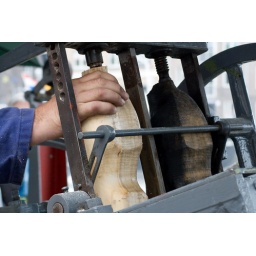
Dordt in Stoom making wooden shoes